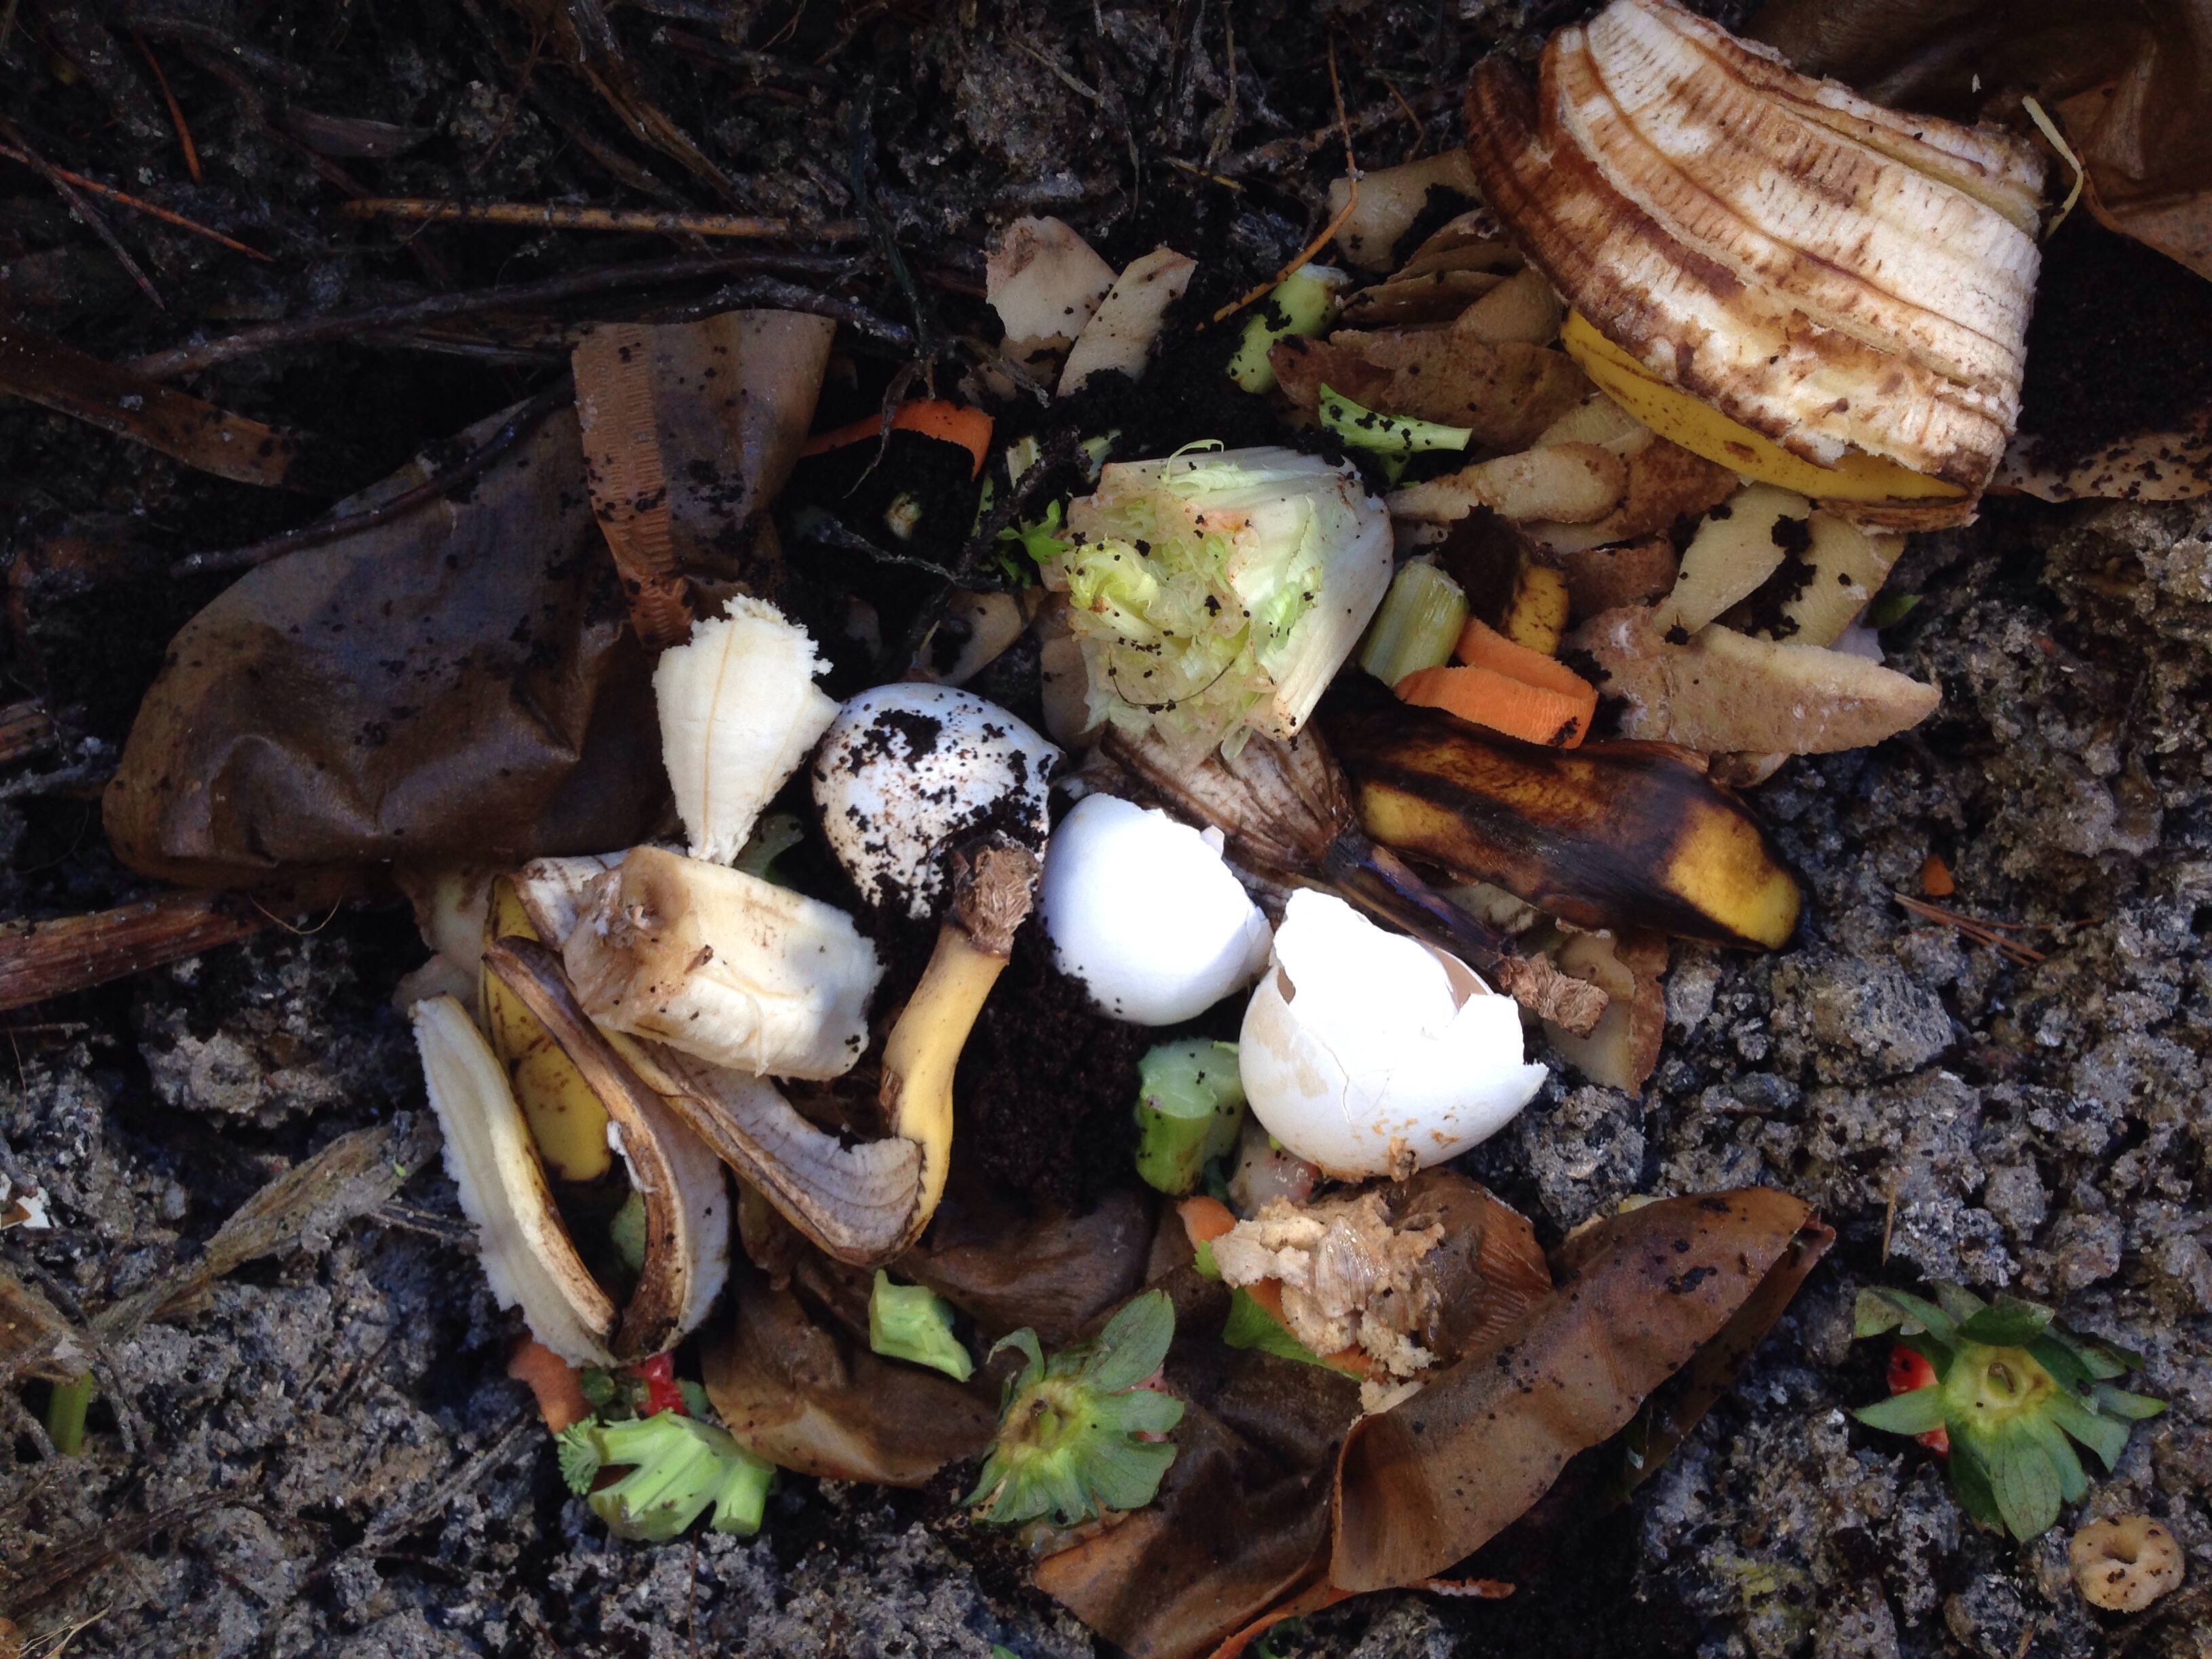
autumn, mushroom, flora, fungus, uploadedbyflickrmobile, auriculariales, dailycreate, originalfilter, tdc718, oyster mushroom, edible mushroom, agaricomycetes, penny bun